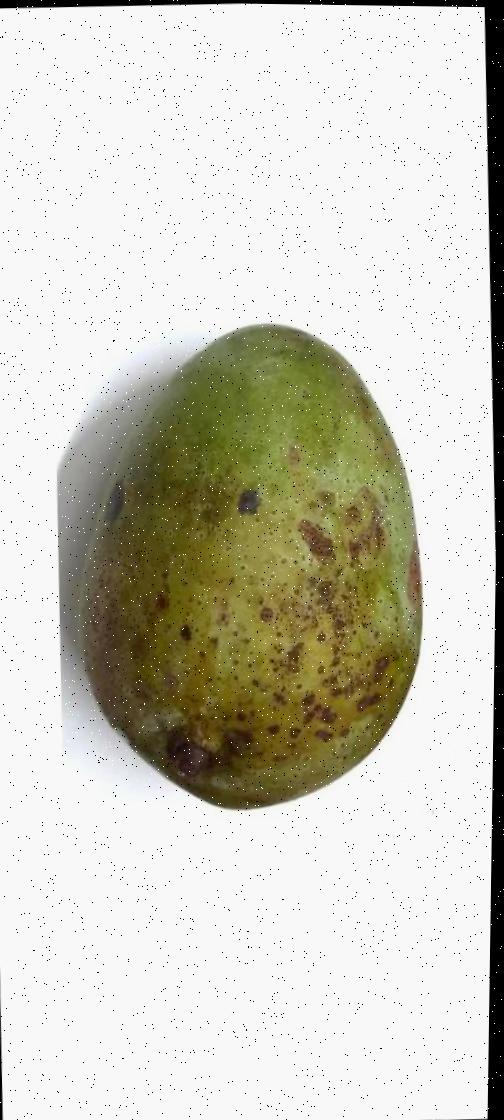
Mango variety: Fazli Classic